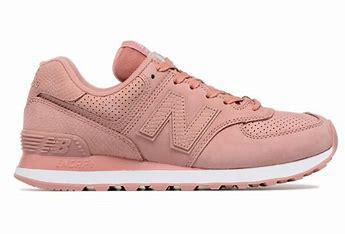
Brand: New
Model: Balance WL574